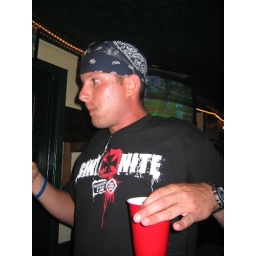
Matt in his bike night (or I guess that's nite) shirt